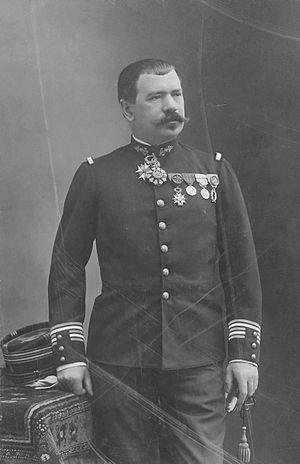
La Ligue des intérêts de la défense nationale est une organisation politique nationaliste, antidreyfusarde et crypto-royaliste française de la fin du XIXᵉ siècle.